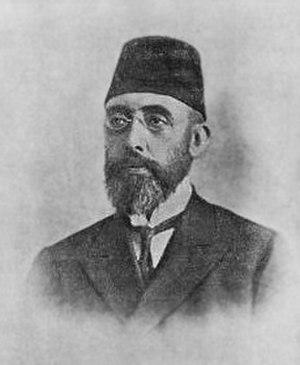
Les témoins du Génocide arménien donnent des informations et détails pour comprendre le massacre perpétré par l'Empire ottoman, au début du XXᵉ siècle. La plupart des témoins sont des journalistes, diplomates, soldats, médecins, écrivains ou missionnaires.
Le vilayet d'Erzurum est un vilayet de l'Empire ottoman. Créé en 1867, il disparaît en 1923. Sa capitale est Erzurum.